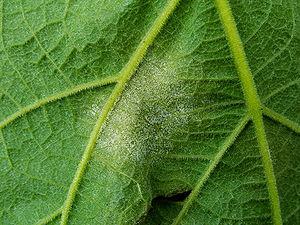
La viticulture est l'activité agricole consistant à cultiver une certaine variété de vigne produisant un fruit pour la consommation humaine : le raisin. Les vignes cultivées en viticulture sont des cultivars de sous-espèces du genre Vitis dénommés cépages.
Le languedoc est un vin d'appellation d'origine contrôlée produit en Languedoc-Roussillon, sur une grande partie des départements de l'Hérault, de l'Aude et des Pyrénées-Orientales, plus quelques communes du Gard.
Le mildiou est le nom générique d'une série de maladies cryptogamiques affectant de nombreuses espèces de plantes, mais prenant des proportions épidémiques dans certaines cultures de grande importance économique, telles que la vigne, la tomate, la pomme de terre, la laitue ou les courges.
Le touraine-amboise est un vin produit par dix communes bordant les deux rives de la Loire, à l'est la ville d'Amboise et de son château royal.